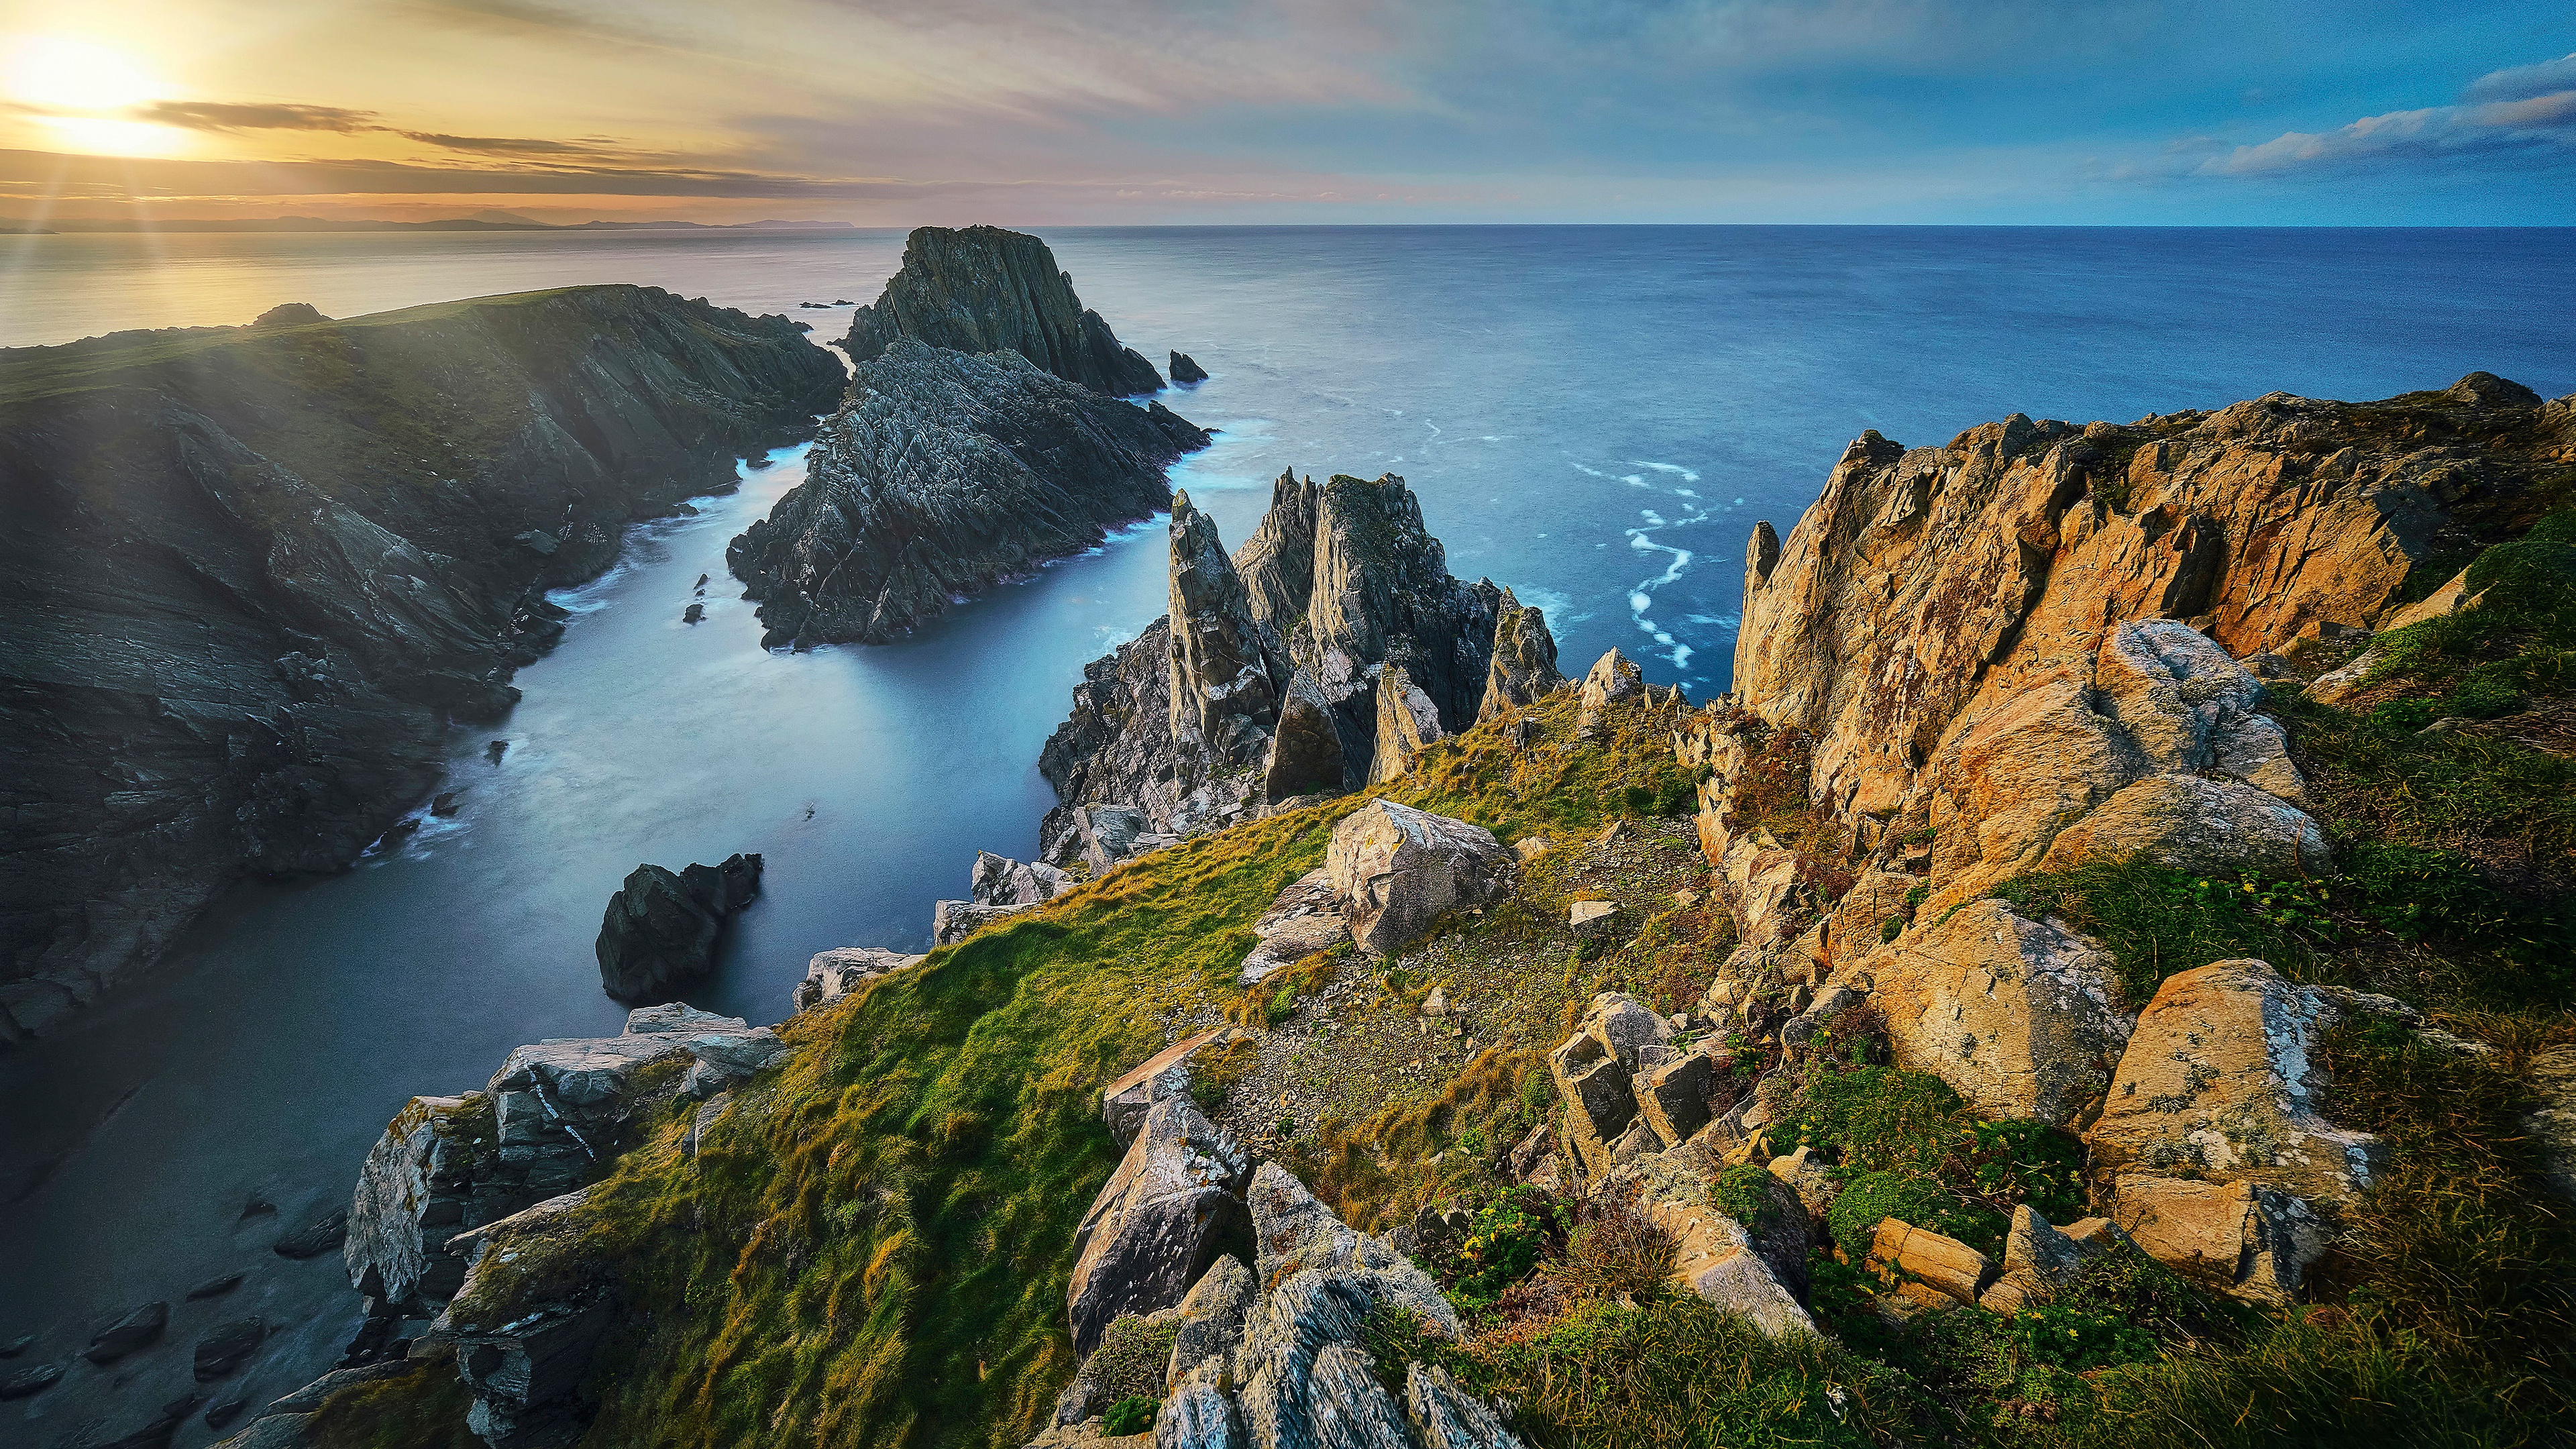
natural, water, cloud, sky, nature, azure, natural landscape, highland, mountain, sunlight, watercourse, coastal and oceanic landforms, terrain, horizon, lake, formation, morning, landscape, bedrock, summer, klippe, headland, shore, wood, outcrop, calm, geology, hill, grass, cape, island, mountain range, sound, peninsula, sunrise, cove, rock, ocean, coast, bay, cliff, wind wave, inlet, escarpment, promontory, skerry, wave, evening, tourism, tropics, reflection, panorama, Raised beach, stack, sea, igneous rock, sunset, vacation